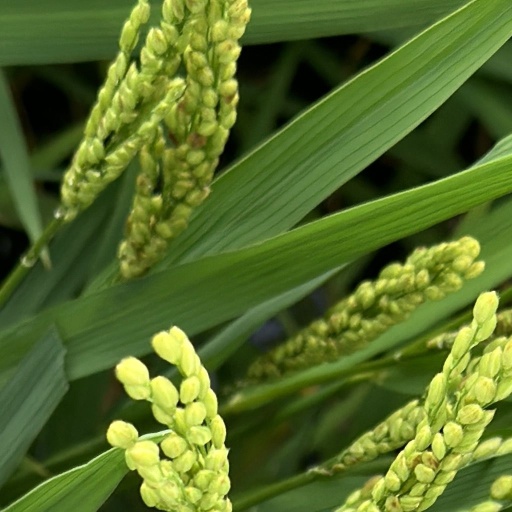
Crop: rice